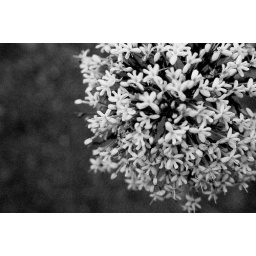
Flower in black and white